Describe the emotion expressed in this image:  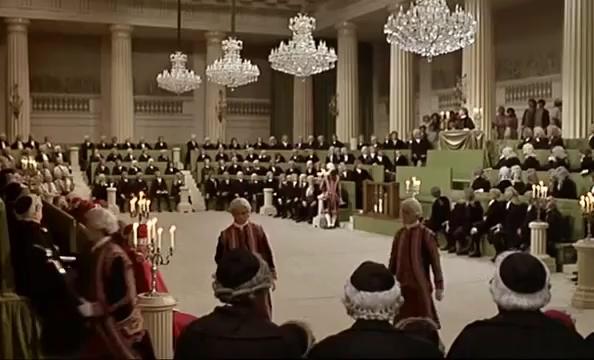
This person displays Fear, valence and arousal with low intensity.